Founding Junta of the Second Republic

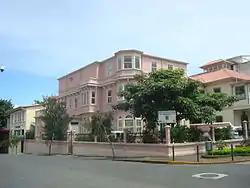
Figueres temporary house and the Junta's meeting place, today National Film Center.

Among the first decrees enacted by the Junta were the naming of the different ministers that would assume power: José Figueres Ferrer, President, Benjamín Odio Odio, Foreign Minister; Gonzalo Facio Segreda, Government and Police Minister; Alberto Martén Chavarría, Economy Minister; Uladislao Gámez Solano, Public Education Minister; Francisco Orlich Bolmarcich, Public Works Minister; Bruce Masís Dibiasi, Farming and Industries Minister; Raúl Blanco Cervantes, Public Health Minister; Rev. Benjamín Núñez Vargas, Labor Minister; and Edgar Cardona Quirós, Public Safety Minister.